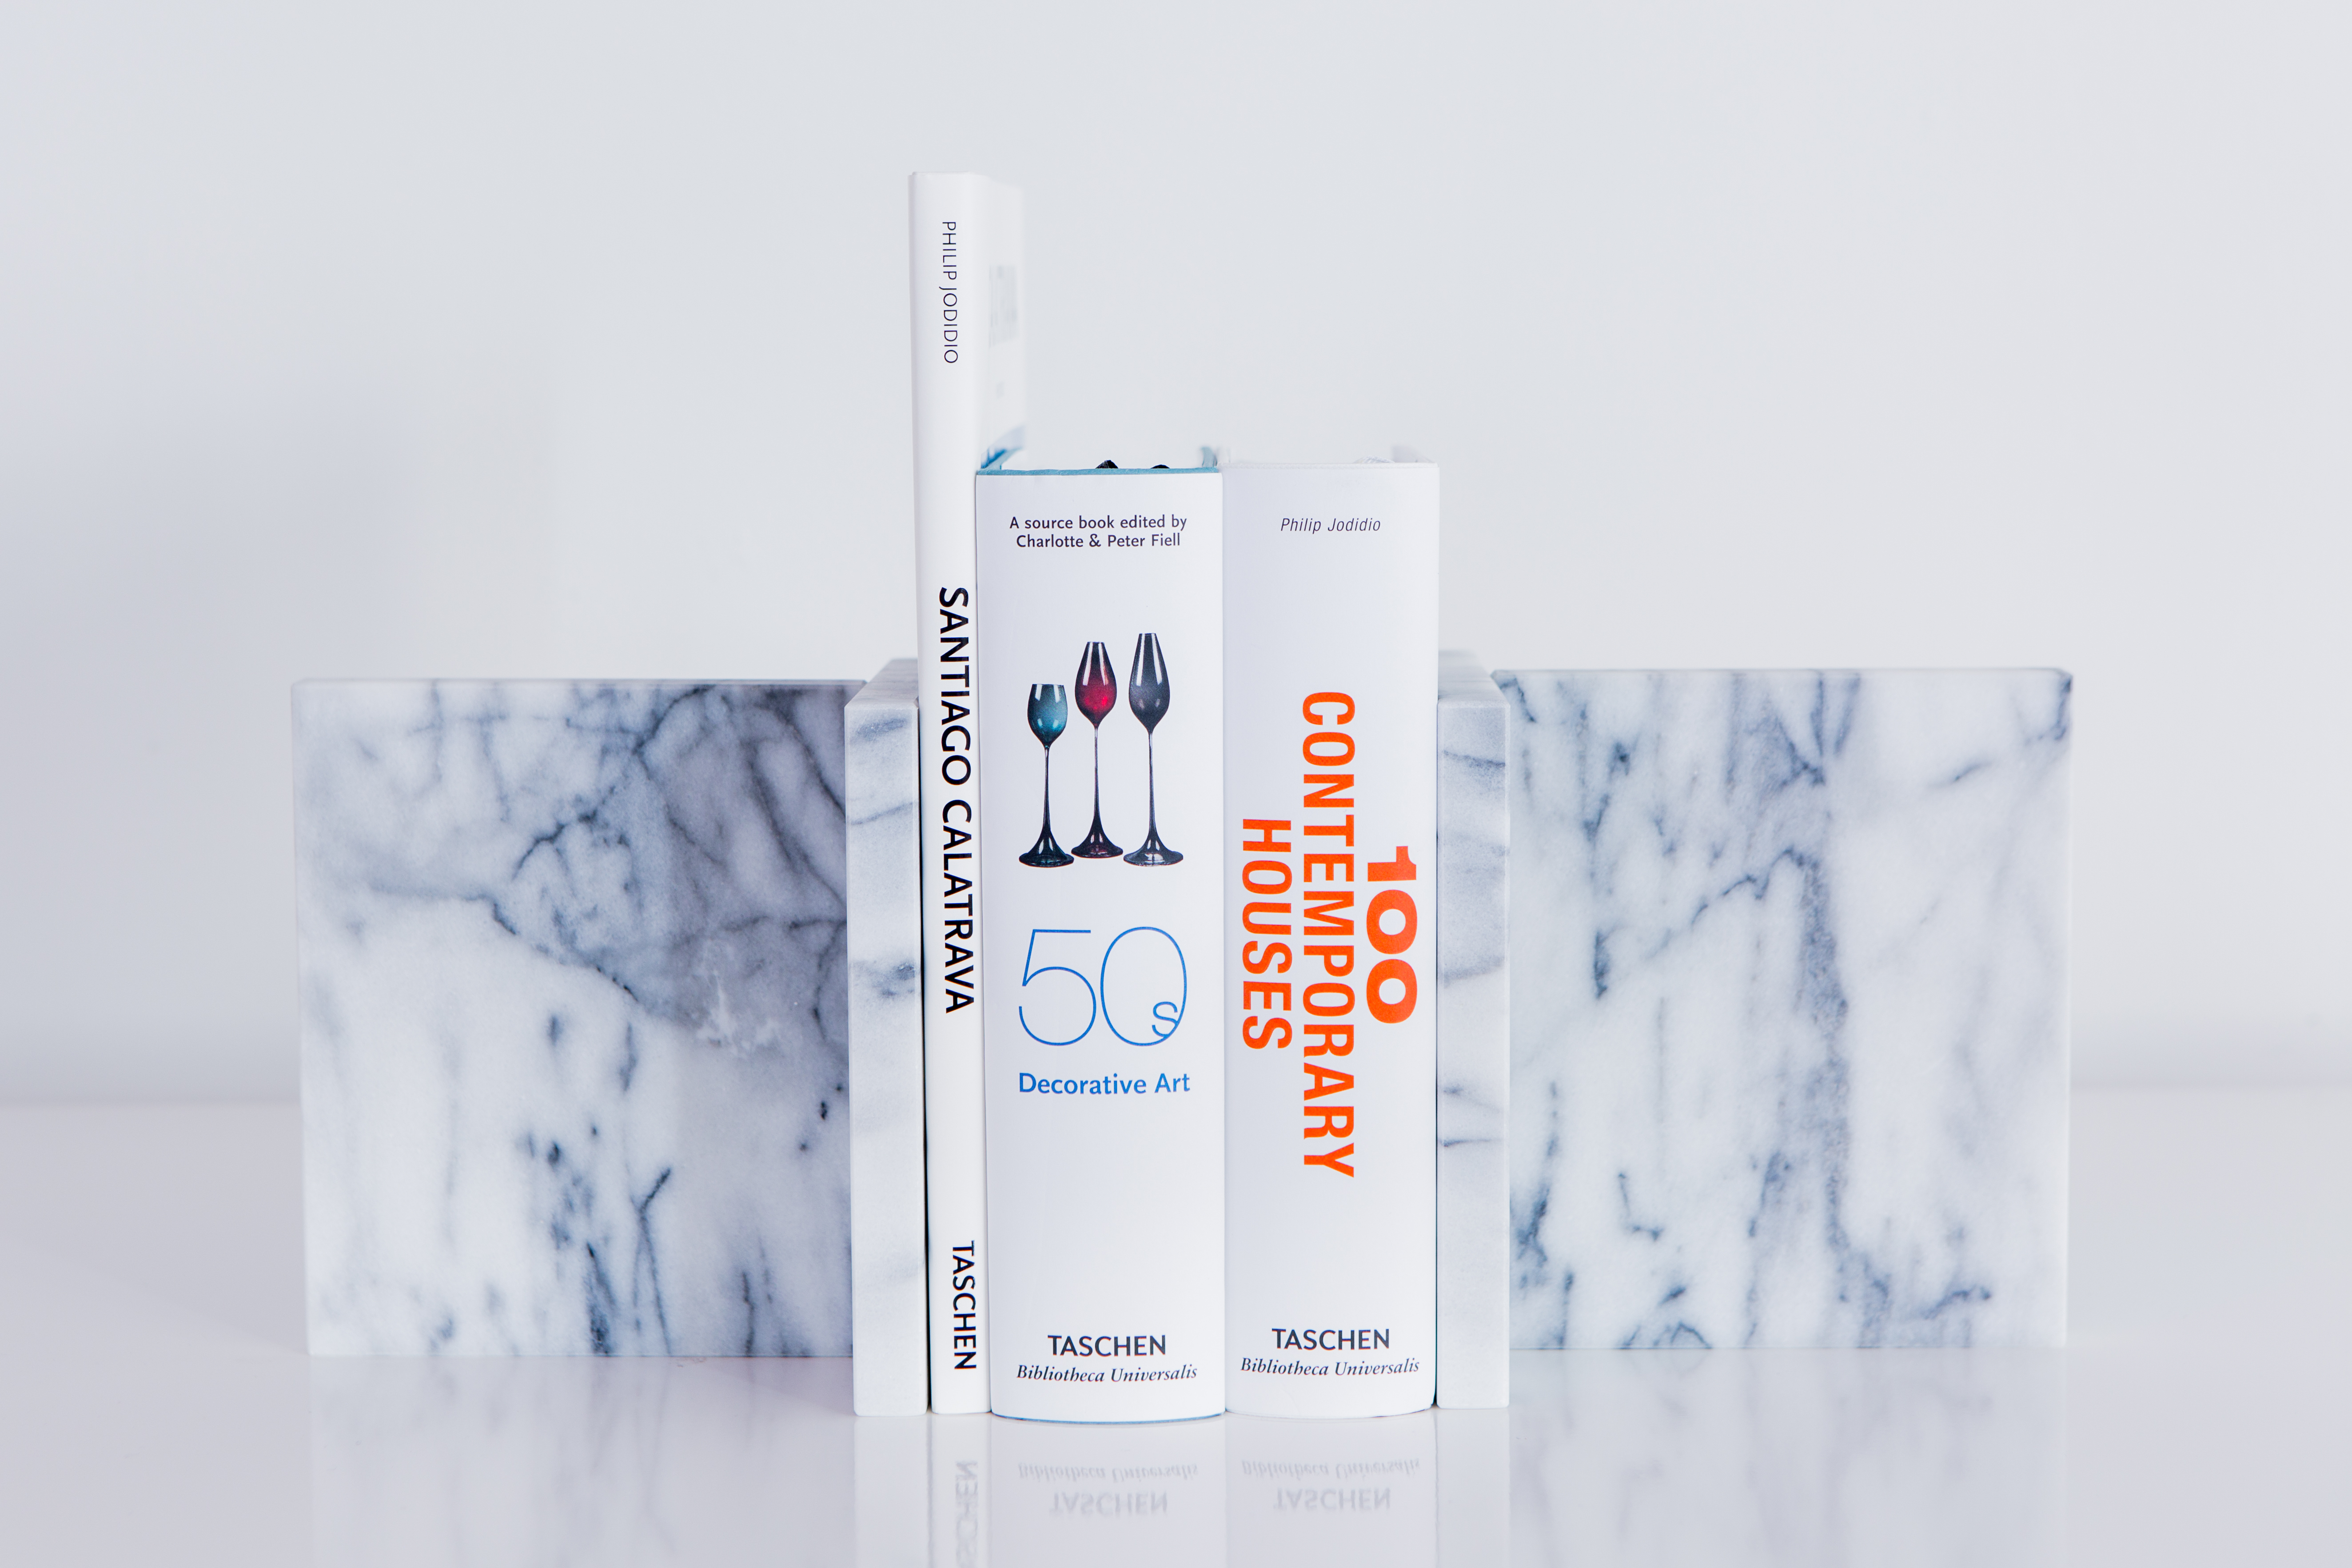
advertising, blue, brand, product, books, minimalism, marble, skin, minimal, graphic design, bookend